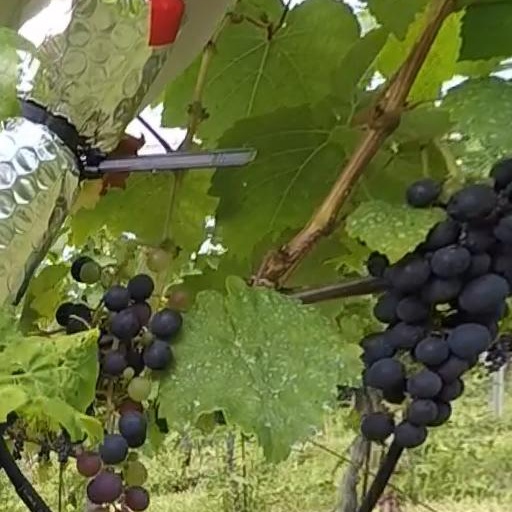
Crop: grape